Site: brandenburg
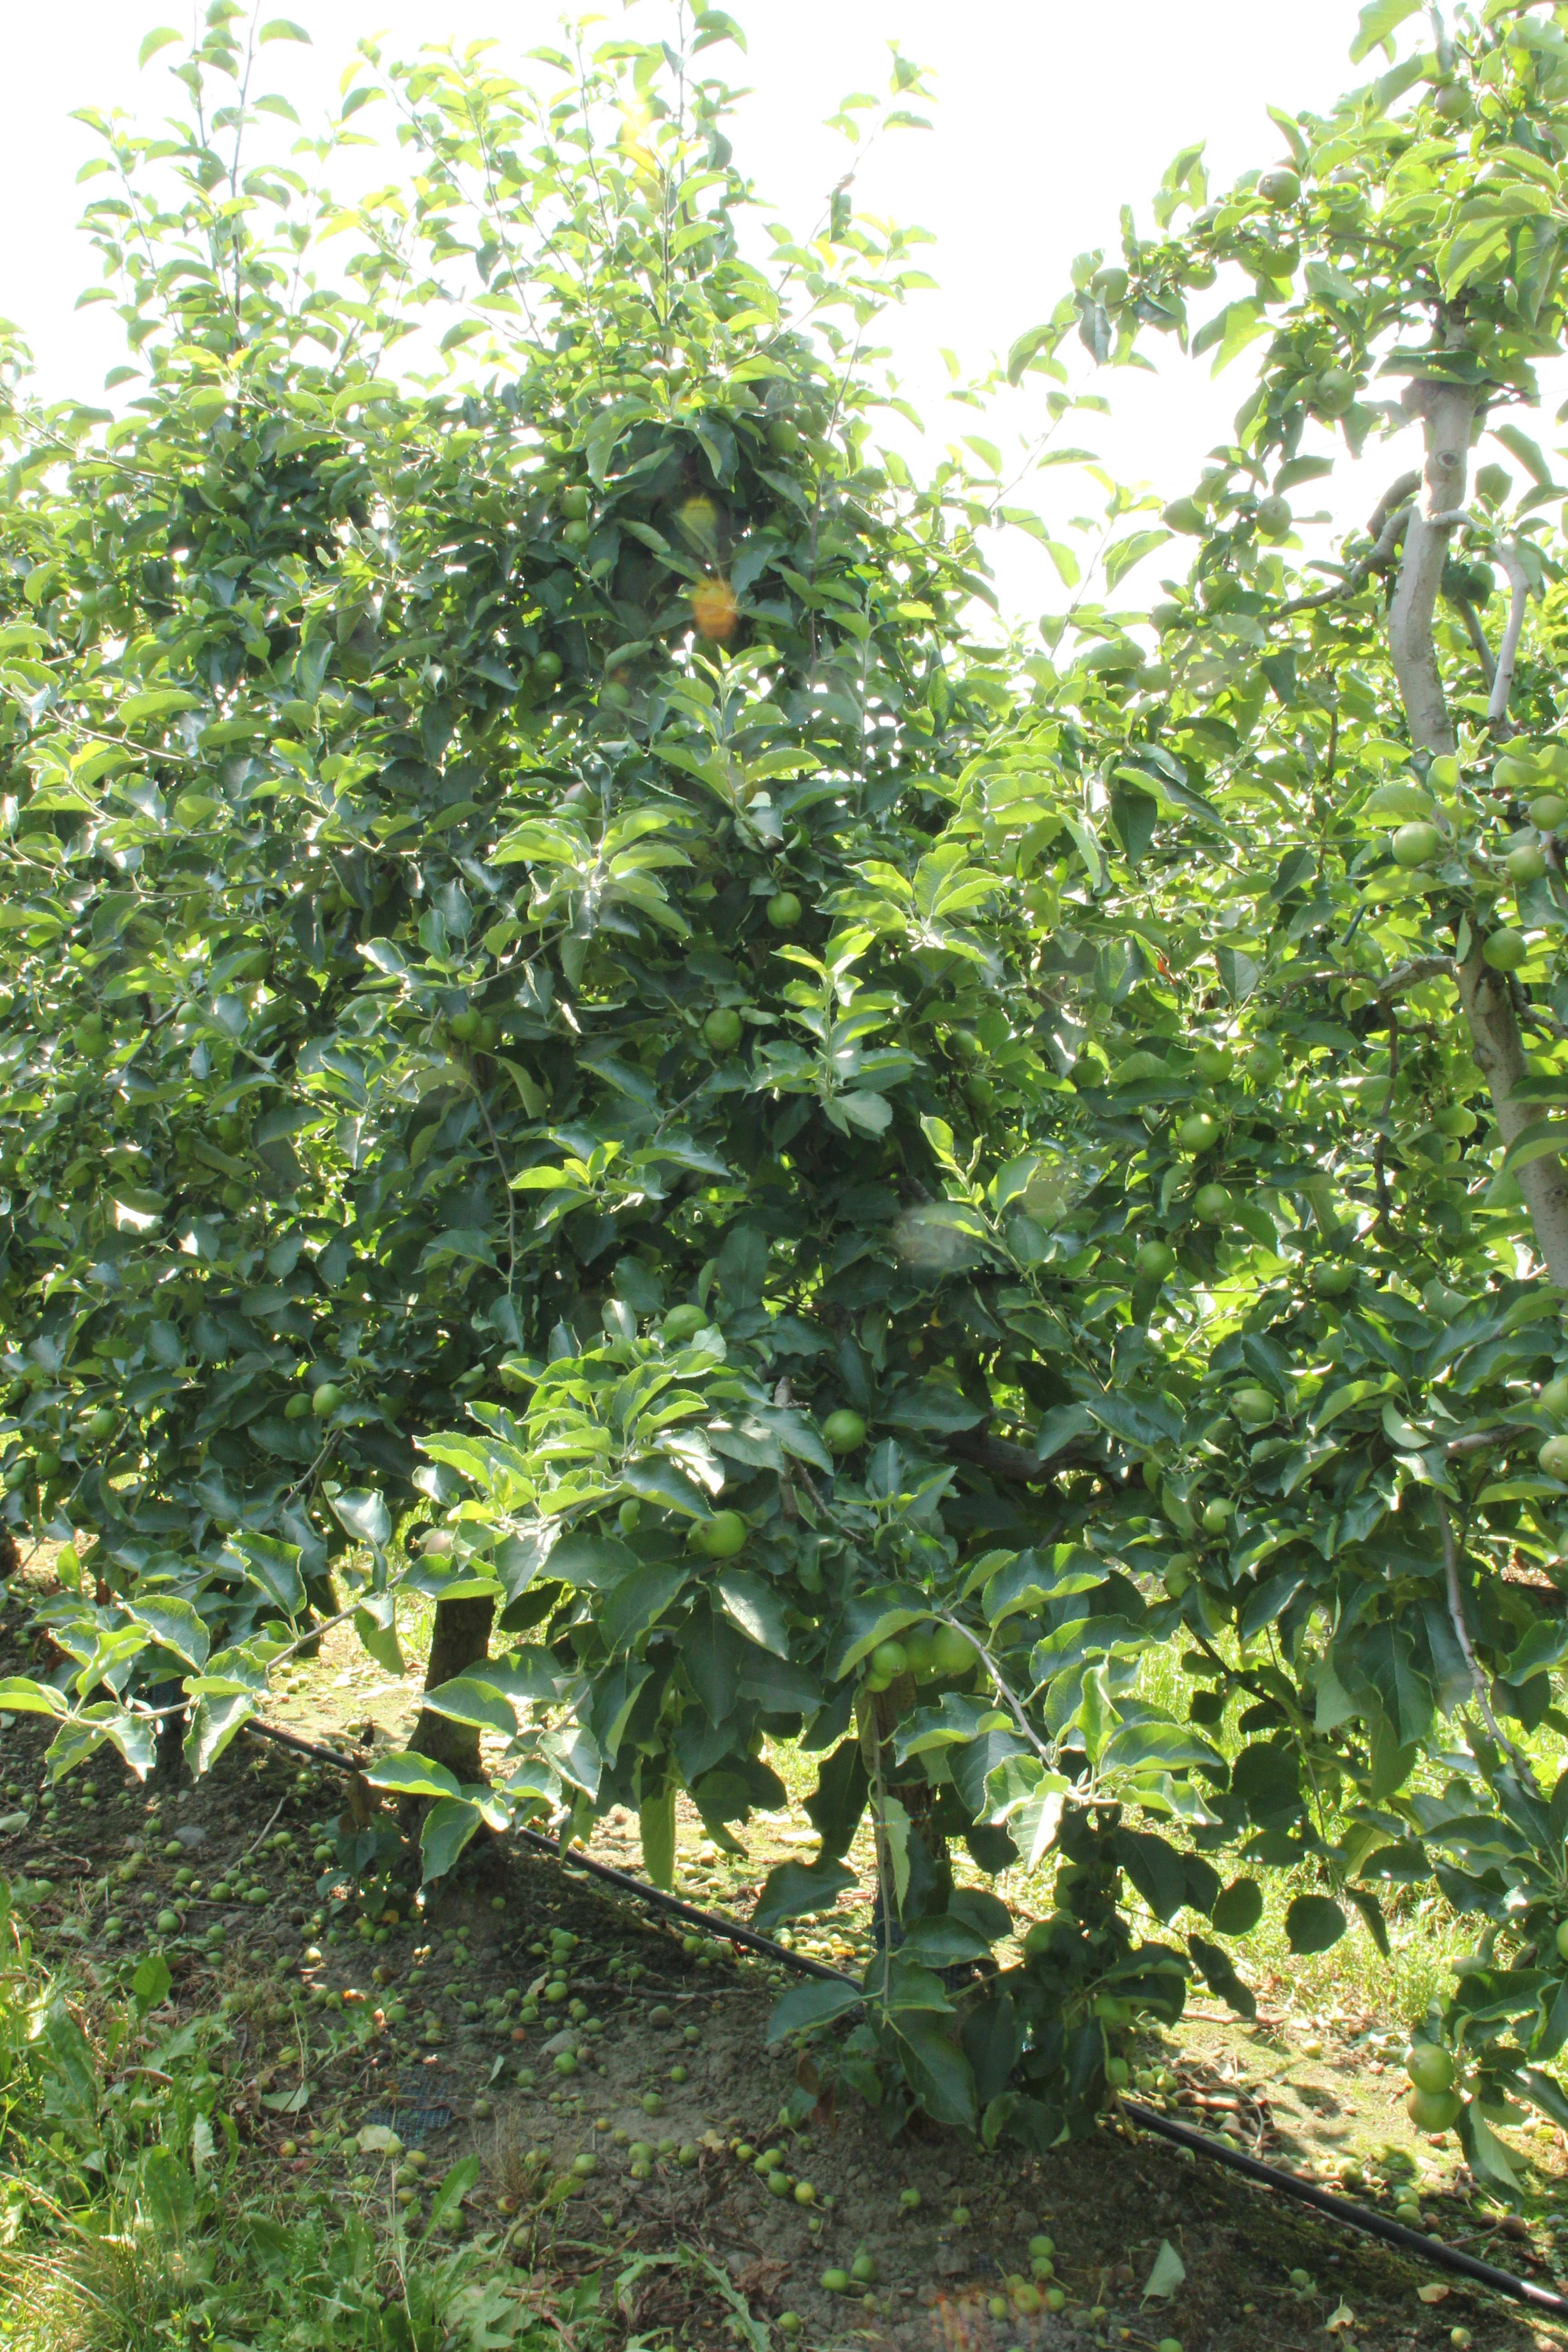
Growth stage (BBCH 74): Development of fruit